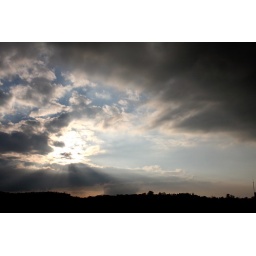
&amp;quot;Then suddenly the butterflies changed, and were storm-driven swallows, swooping and whirling in a great cloud behind the charging riders.&amp;quot;